Vanguard (video game)

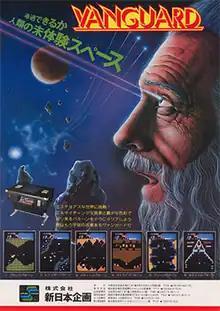
Japanese arcade flyer

is a scrolling shooter arcade video game developed by TOSE. It was released by SNK in Japan and Europe in July 1981, and licensed to Centuri for manufacture in North America in October and to Zaccaria in Italy that same year. Cinematronics converted the game to cocktail arcade cabinets in North America.